Harz

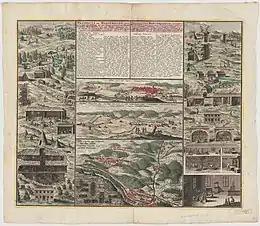
Prospecte des Hartzwalds (view of the Harz Forest)

In 1588, the Nordhausen doctor, Johannes Thal, published the first book on regional flora in the world, "Silva hercynia", in which he described the flowers specific to the Harz.